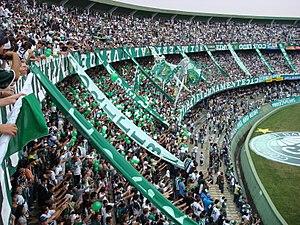
Le Coritiba Foot Ball Club est un club brésilien de football basé à Curitiba, connu surtout pour sa section de football. Populairement appelé Coxa, il a été fondé en 1909 par des immigrants allemands. Premier club dans l'état de Paraná, il est également le premier club vert et blanc du Brésil.